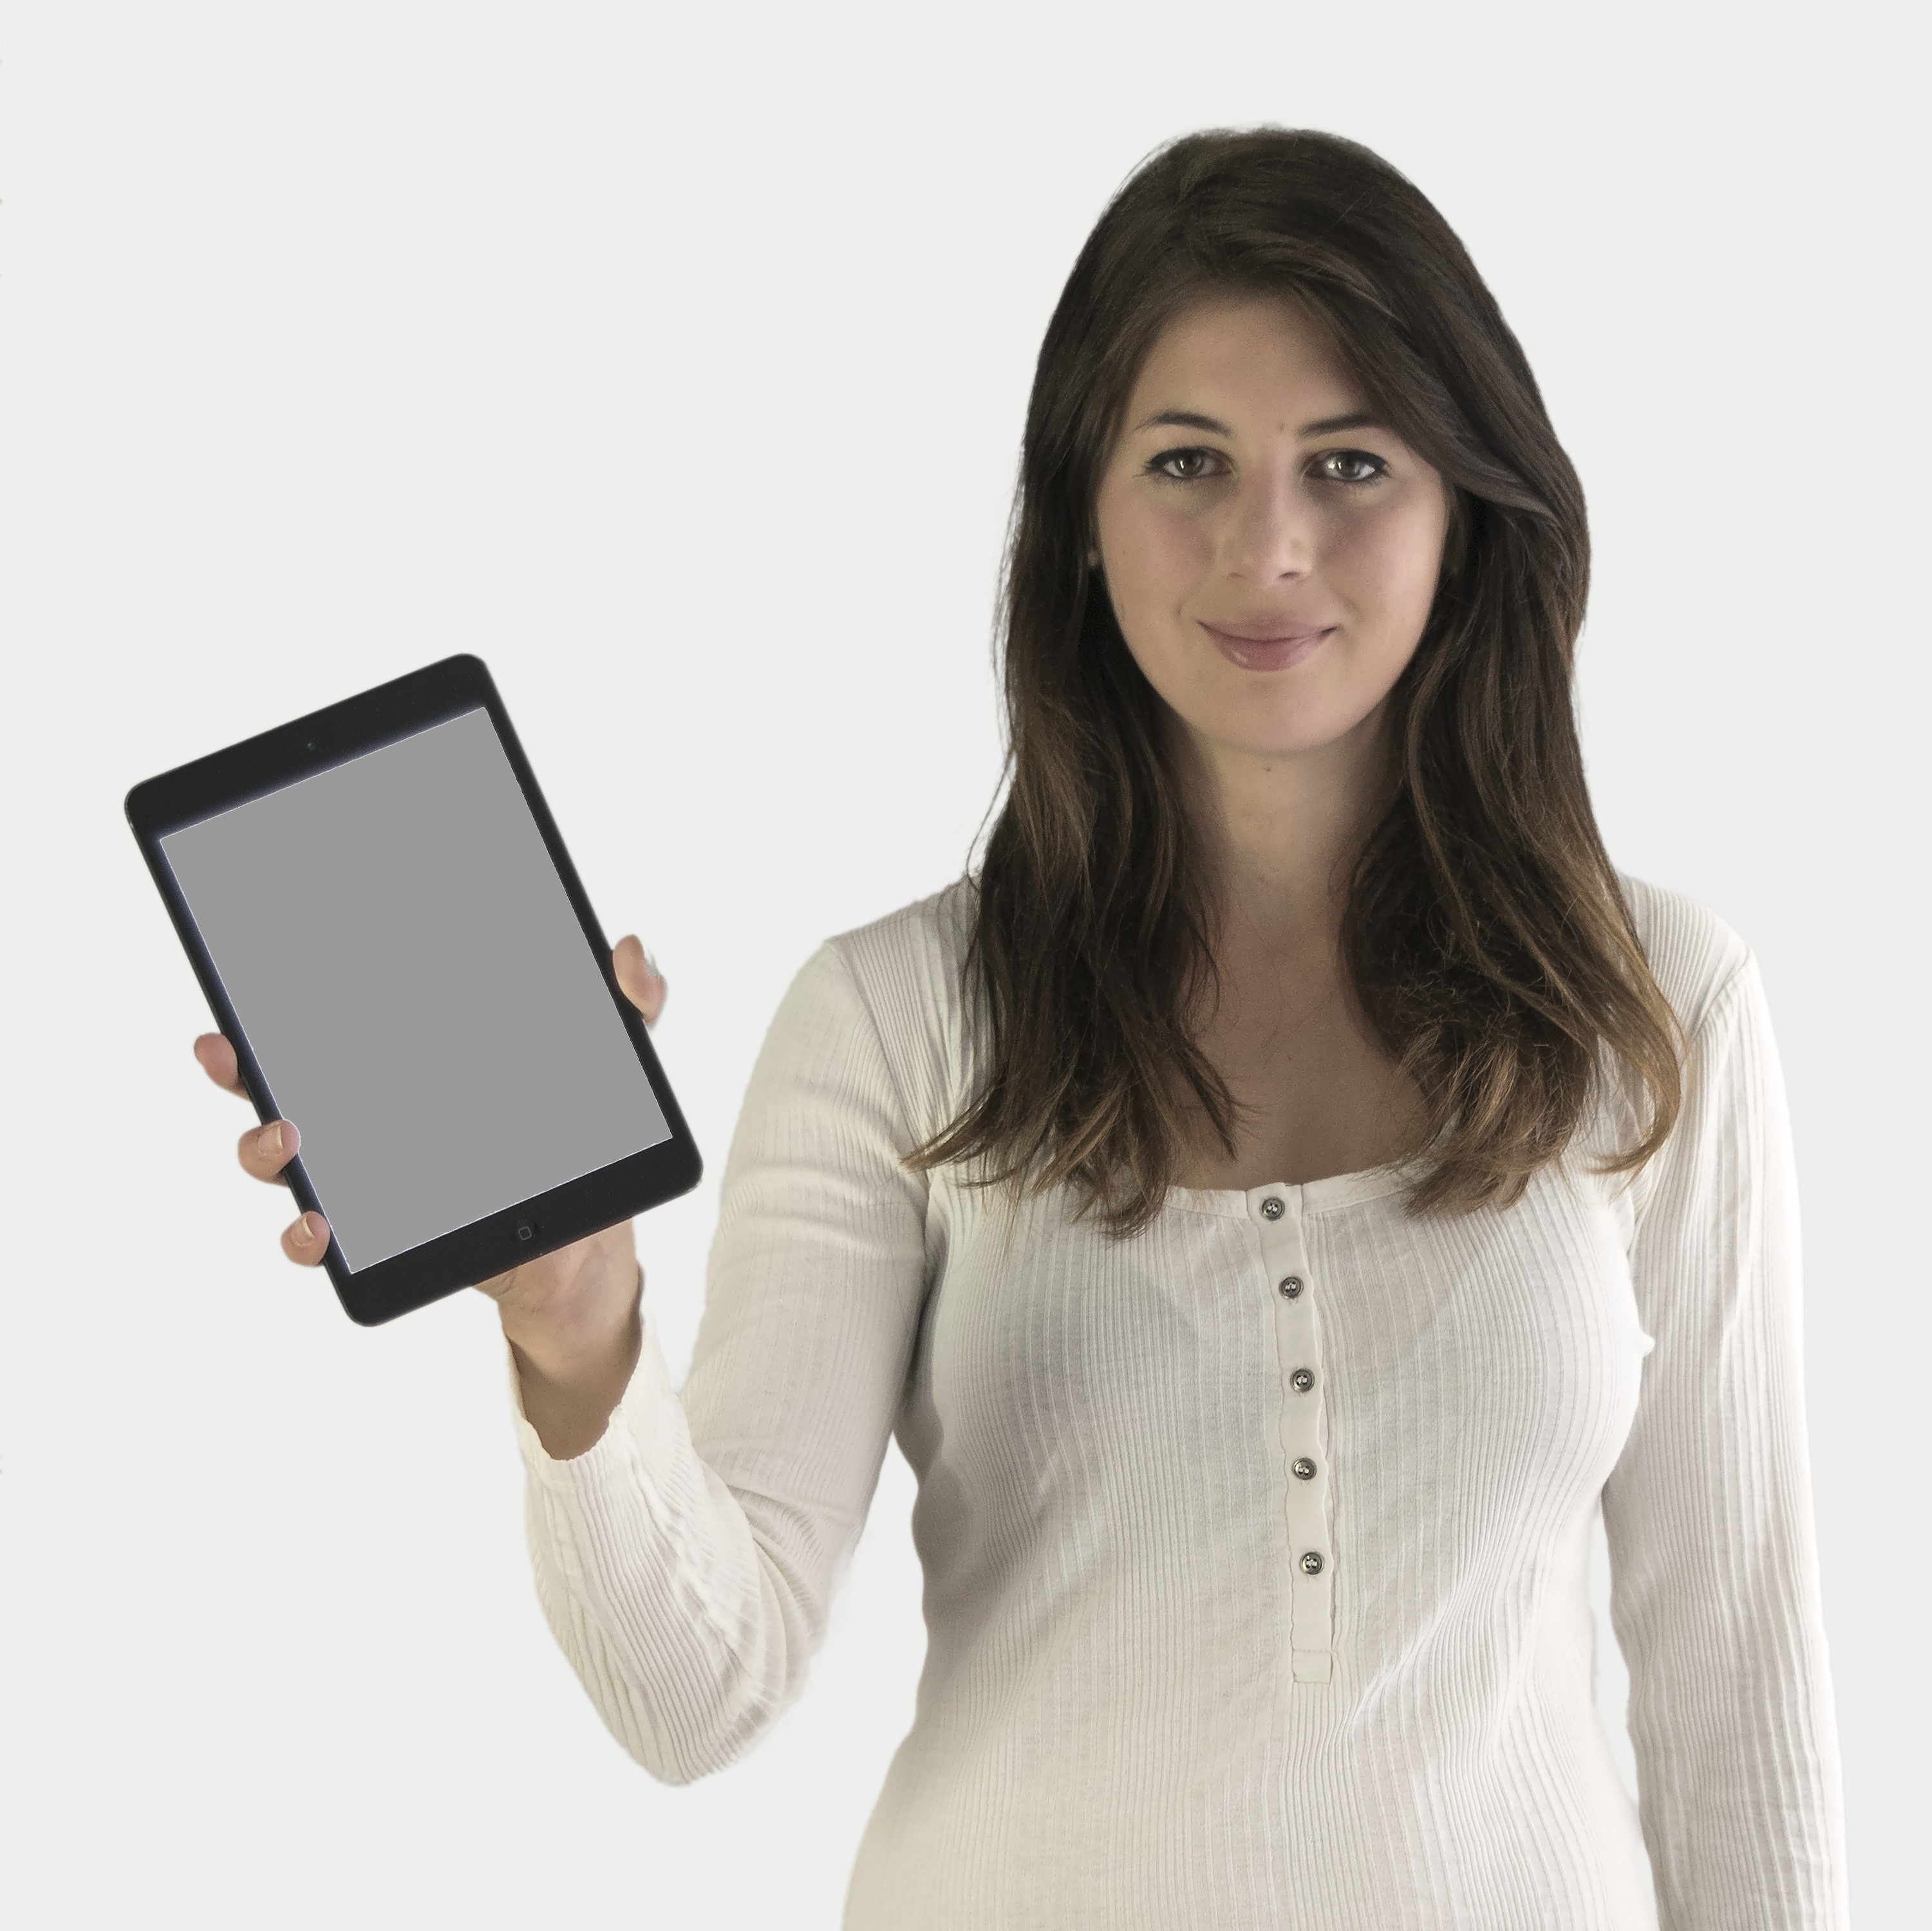
mobile, writing, hand, screen, person, ipad, web, finger, tablet, communication, gadget, empty, arm, device, brand, blank, product, face, women, display, head, digital, media, touchscreen, information, presentation, showing, app